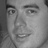
Emotion: happy